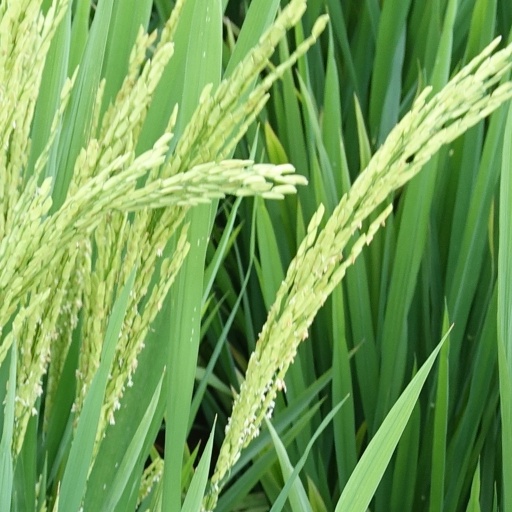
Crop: rice